List of Grove Plays

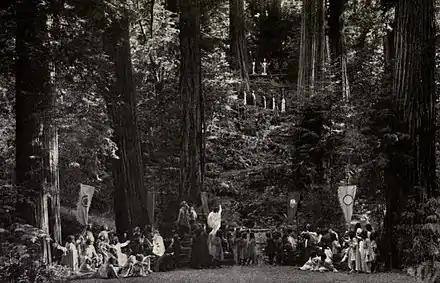
A 1909 photograph of the dress rehearsal of "St. Patrick at Tara", showing the natural forest setting including switchback pathways extending the stage rearward up a hillside

From 1902 to 1923, a central theme of most Grove Plays was the mystique of the ancient Coast Redwood tree grove. Jack London wrote "The Acorn Planter: A California Forest Play" for the High Jinks but it was never staged; it was described as too difficult to set to music. Beginning around 1920 with the installation of a large Austin pipe organ, the productions became more professional in tone. In 1922, a sophisticated lighting system was installed at the Main Stage, the venue for the Grove Play. During the World War II years 1943–1945, no Grove Plays were staged.